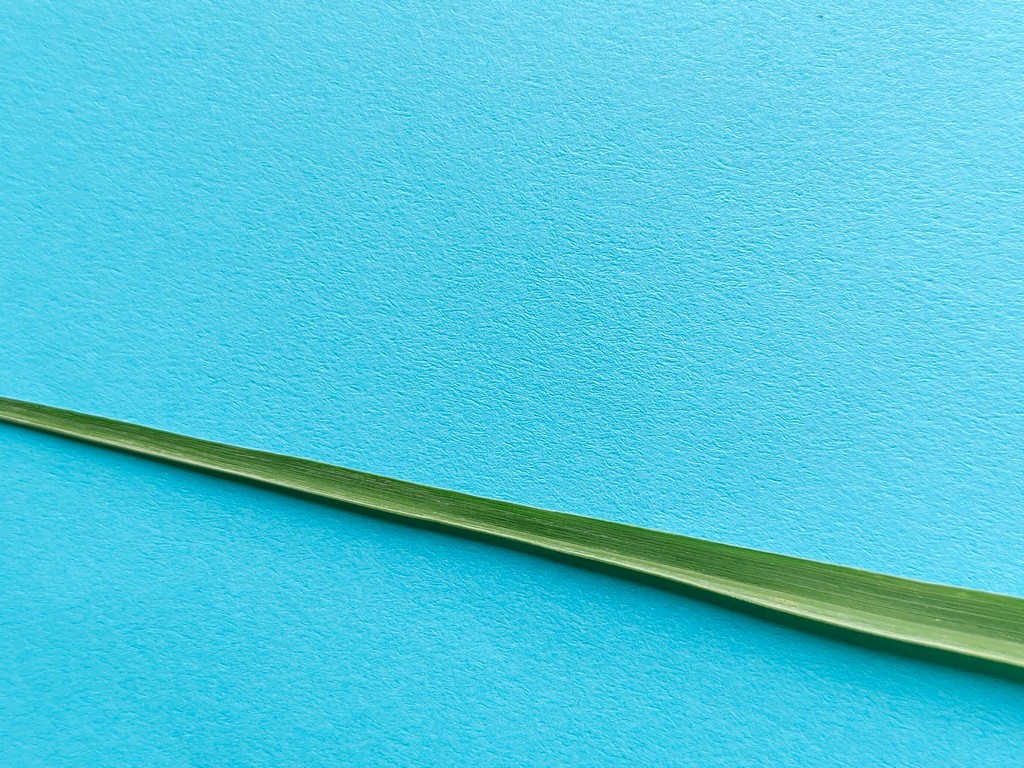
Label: Healthy